Bistriflimide

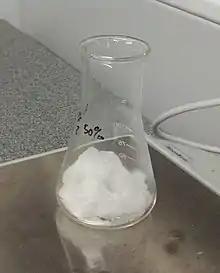
Bistriflimidic acid

The conjugate acid of bistriflimide, which is frequently referred to by the trivial name bistriflimidic acid (CAS: 82113-65-3), is a commercially available superacid. It is a crystalline compound, but is hygroscopic to the point of being deliquescent. Owing to its very high acidity and good compatibility with organic solvents it has been employed as a catalyst in a wide range of chemical reactions.